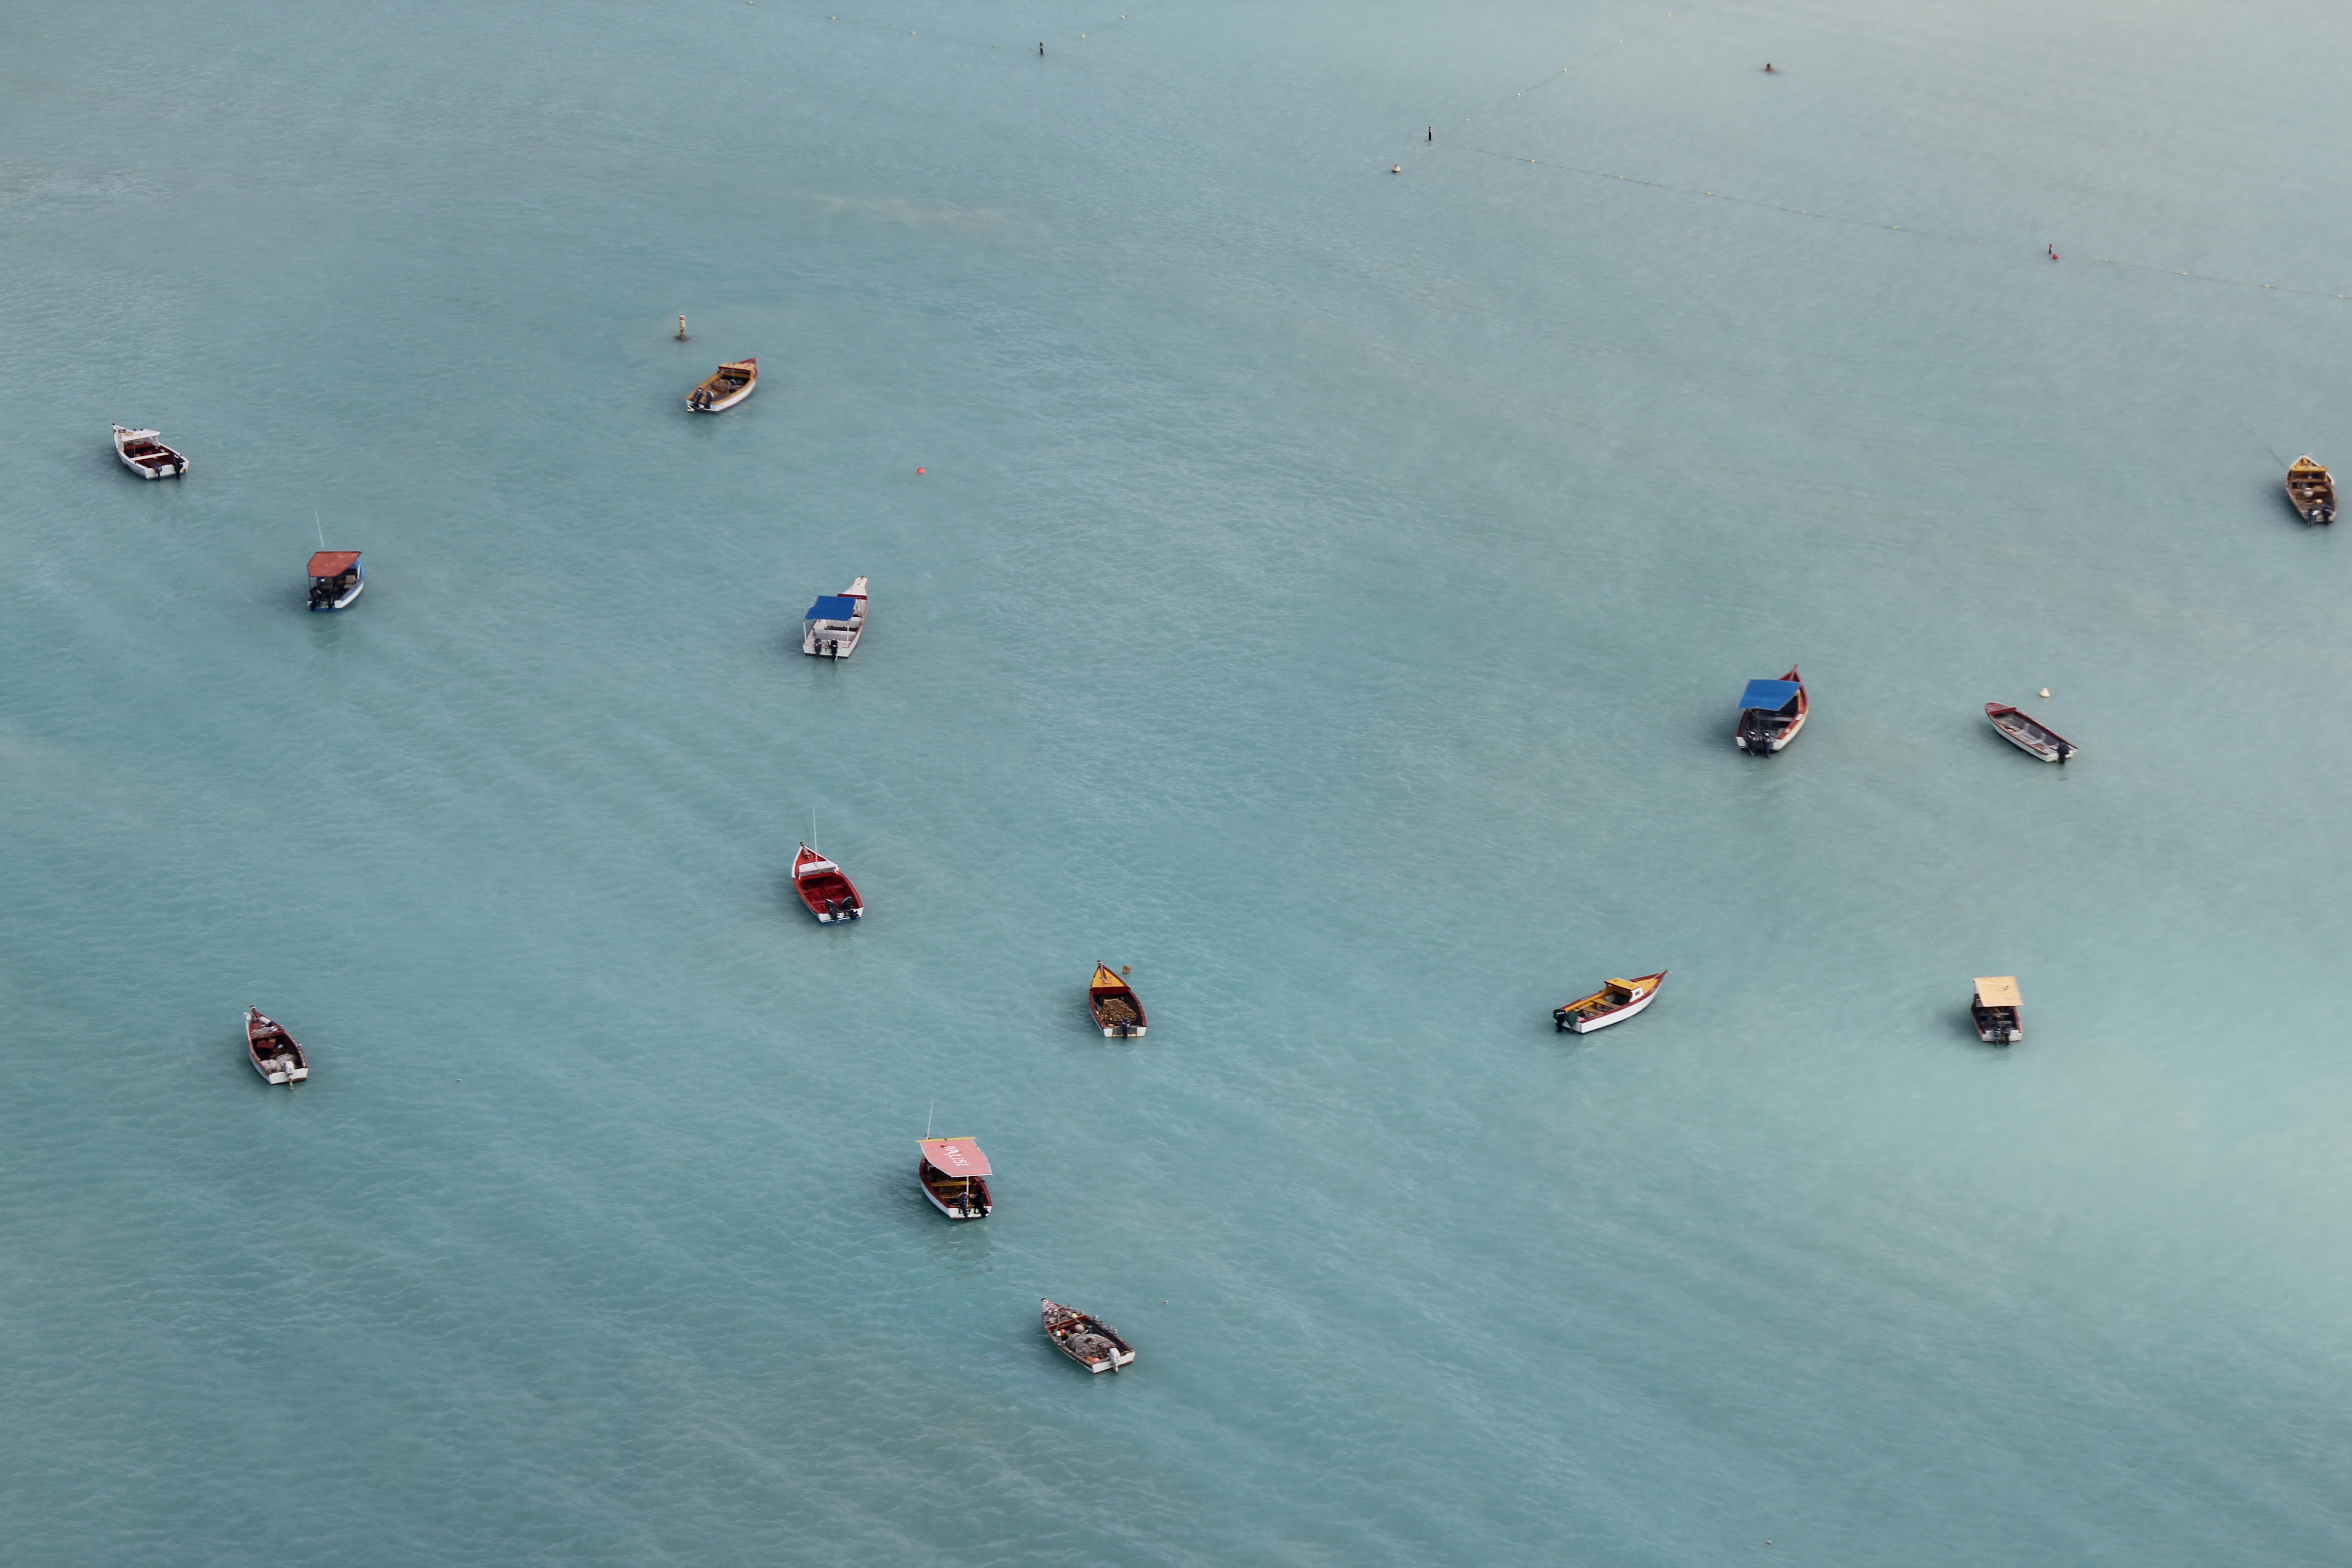
beach, sea, water, sand, ocean, boat, vehicle, sailing, island, boating, boats, caribbean, aruba, antilles, netherlands antilles, abc islands, atmosphere of earth